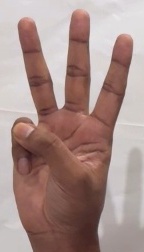
ASL sign: W